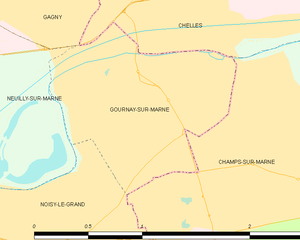
Carte des communes françaises Gournay-sur-Marne